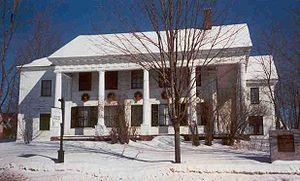
Woodstock est une ville canadienne du comté de Carleton, dans l'Ouest du Nouveau-Brunswick.
La maison Charles-Connell est une maison de style renaissance grecque située à Woodstock au Nouveau-Brunswick. Elle a été la résidence de Charles Connell. Elle a été désignée lieu historique national du Canada en 1975 et désignée lieu historique local en 2005.
Voici la liste des lieux historiques nationaux du Canada situé au Nouveau-Brunswick. En mars 2011, on compte 60 lieux historiques nationaux au Nouveau-Brunswick, dont huit sont administrés par Parcs Canada. Il y a aussi un lieu historique national qui a perdu sa valeur commémorative.